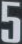
Number: 5